Croatian War of Independence

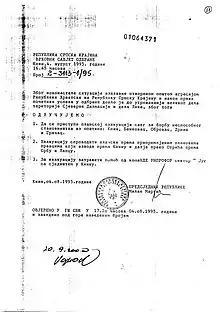
The document issued by the Supreme Defense Council of the RSK on 4 August 1995, ordering the evacuation of civilians from its territory

The Arbitration Commission of the Peace Conference on Yugoslavia, also referred to as Badinter Arbitration Committee, was set up by the Council of Ministers of the European Economic Community (EEC) on August 27, 1991, to provide the Conference on Yugoslavia with legal advice. The five-member Commission consisted of presidents of Constitutional Courts in the EEC. Starting in late November 1991, the committee rendered ten opinions. The Commission stated, among other things, that SFR Yugoslavia was in the process of dissolution and that the internal boundaries of Yugoslav republics may not be altered unless freely agreed upon.